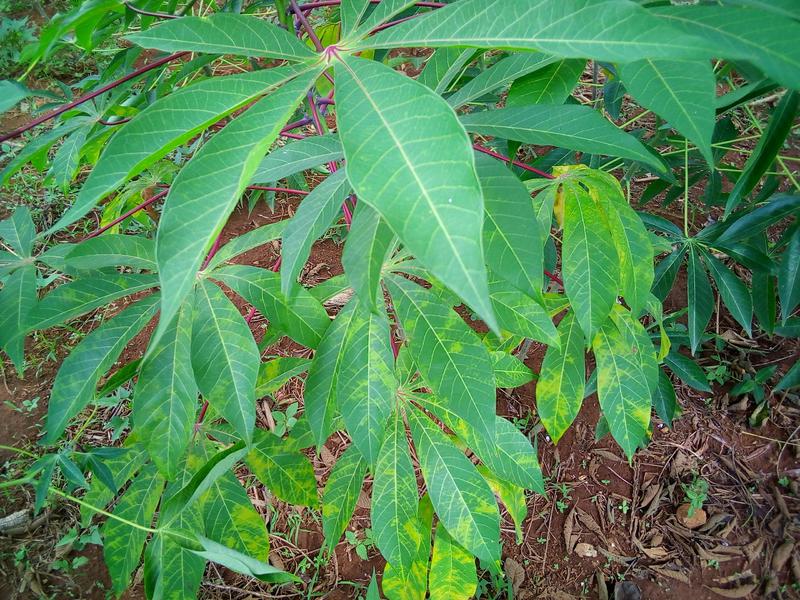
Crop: cassava
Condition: brown_streak_disease